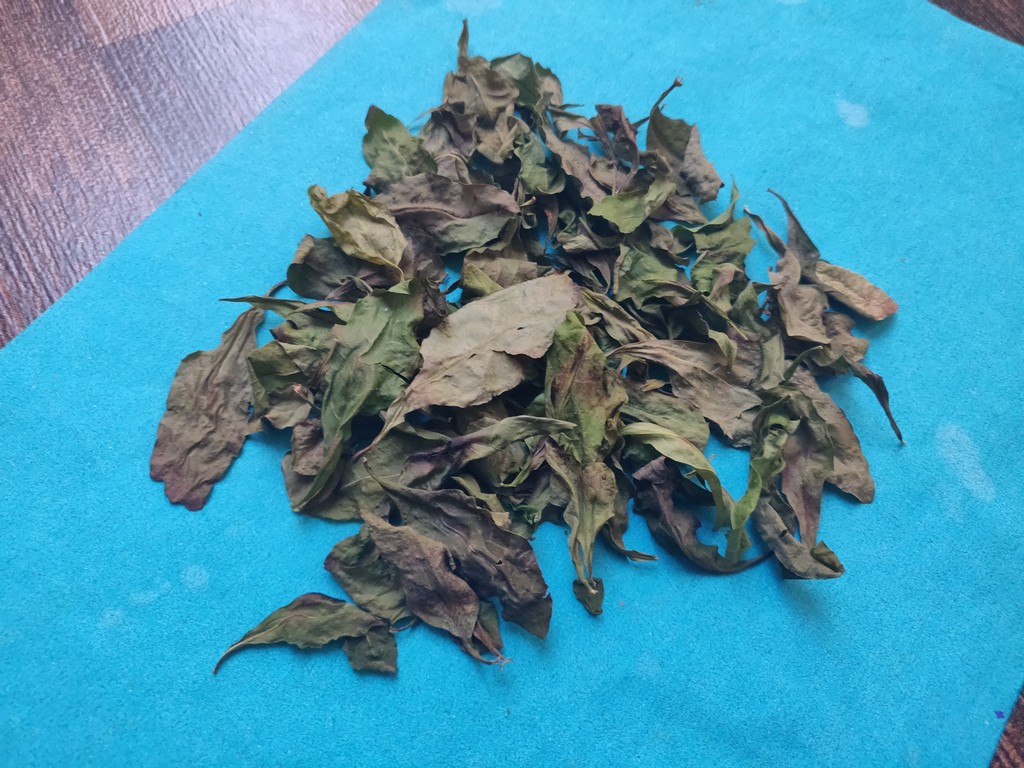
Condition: Dried
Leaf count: multiple
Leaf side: unknown